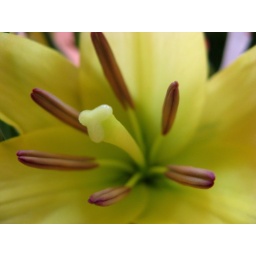
yellow lily in a bouquet i received today :)